Randsburg, California

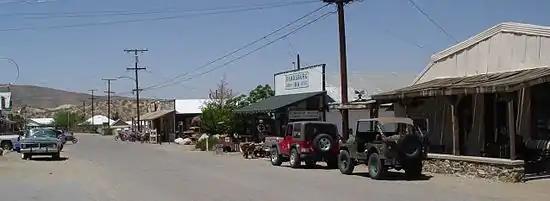
Downtown Randsburg

Gold was discovered by Frederic Mooers, John Singleton and Charles Burcham at Yellow Aster Mine on 25 April 1895 and a mining camp quickly formed named Rand Camp. Both mine and camp were named after the gold mining region in South Africa.